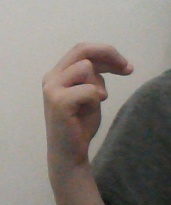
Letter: zay